Answer in natural language. Is modern gray dresser with three drawers (highlighted by a red box) further away or in front of Doorway (highlighted by a blue box)? Choose between the following options: further away or in front
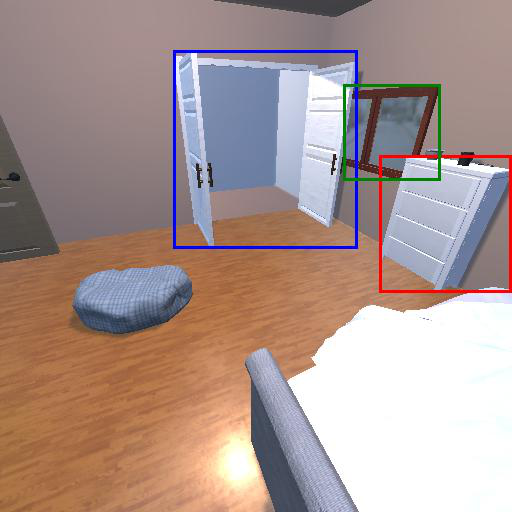
<answer>in front</answer>